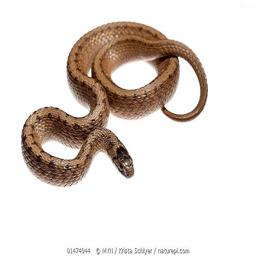
Animal: snakes